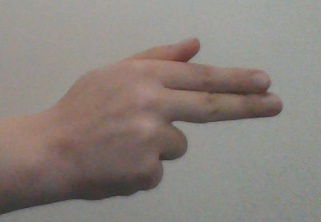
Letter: ghain